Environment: real
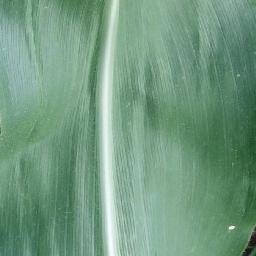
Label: healthy